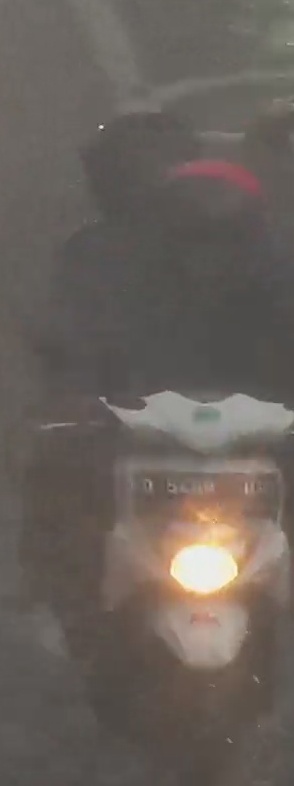
person-with-helmet: 2
person-without-helmet: 0